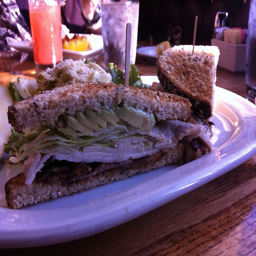
A sandich cut in halves that are held together with toothpics.
There is a sandwich on a dinner plate.
A cut in half sandwich sitting on top of a white plate.
A meal of a lunch meat sandwich and iced tea is on the table.
This sandwich appears to have lunch meat and avocado.